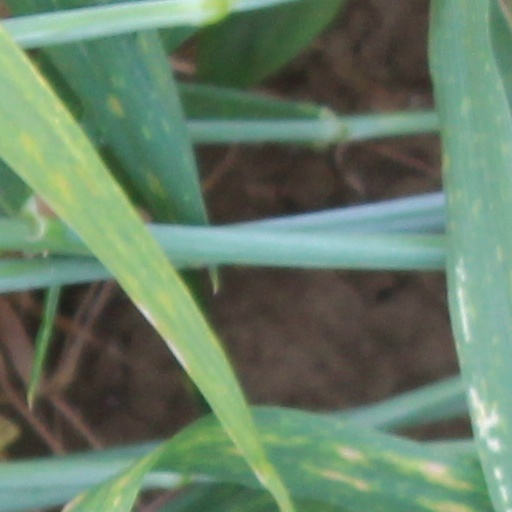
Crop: wheat